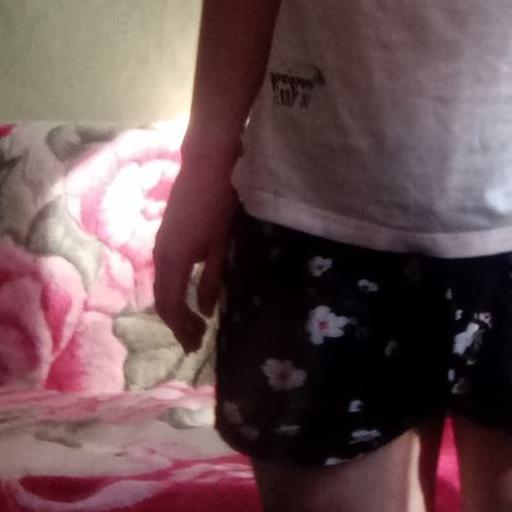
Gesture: no_gesture